Environmental issues in Serbia

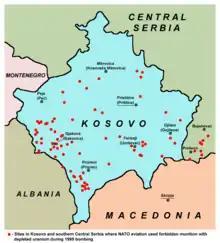
Sites in Kosovo and southern Central Serbia where NATO aviation used depleted uranium during the 1999 Kosovo War.

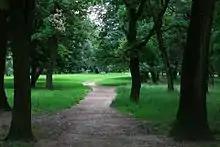
Košutnjak forest in Belgrade.

The NATO bombings of 1999 caused lasting damage to the environment of Serbia, with several thousand tons of toxic chemicals stored in targeted factories being released into the soil, atmosphere and water basins affecting humans and the local wildlife.